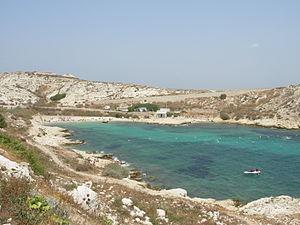
photo de la plage de St Estève sur l'ïle de Ratonneau, Marseille, France
L'île de Ratonneau est une des îles du Frioul situées dans la rade de Marseille à plus de 2 milles du Vieux-Port et fait partie du Parc Maritime des Îles du Frioul. Elle est longue d'approximativement 2,5 km sur 0,5 km de large. Elle est reliée à l'île de Pomègues par la digue Berry construite en 1822.